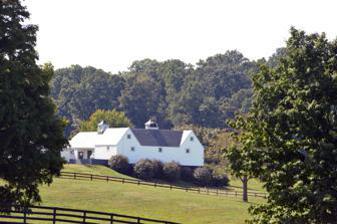
Building: Burrland Farm Historic District
Country: United States of America
Year built: 1932
Place in Virginia, U.S.A. United States historic place Burrland Farm Historic District U.S. National Register of Historic Places U.S. Historic district Virginia Landmarks Register Show map of Northern Virginia Show map of Virginia Show map of the United States Location Burrland Ln., near Middleburg, Virginia Coordinates 38°56′37″N 77°45′22″W / 38.94361°N 77.75611°W / 38.94361; -77.75611 Area 458 acres (185 ha) Built c. 1927 ( 1927 ) -1932 Architect Bottomley, William Lawrence Architectural style Georgian Revival NRHP reference No. 97001406 VLR No. 030-1017 Significant dates Added to NRHP November 7, 1997 Designated VLR July 2, 1997 Burrland Farm Historic District is a historic home and farm complex and national historic district located near Middleburg , Fauquier County, Virginia . The district encompasses 22 contributing buildings, 2 contributing sites, 14 contributing structures, and 1 contributing object on a 458-acre thoroughbred horse breeding and training farm.  The buildings were built between 1927 and 1932, and include a Georgian Revival style training barn, a polo barn, a stallion barn, two broodmare barns, a yearling barn, a field shed, an equipment shed, a farm manager's house / office, a trainer's cottage, a mess hall quarters, a foreman's dwelling, three mash houses, five garages, a pumphouse, and a feed and storage warehouse. The contributing structures include a silo, a springhouse, three loading chutes, two teasing chutes, two rings, three run-in sheds, one sun hut and an entrance gate. The original Burrland house was built in 1879 and expanded in 1927 for William Ziegler Jr. by architect William Lawrence Bottomley . Ziegler sold the property in 1955 to Eleonora Sears , who "deliberately gutted and burned [the mansion] down" in 1961. She then sold the farm in 1966. It was listed on the National Register of Historic Places in 1997. References